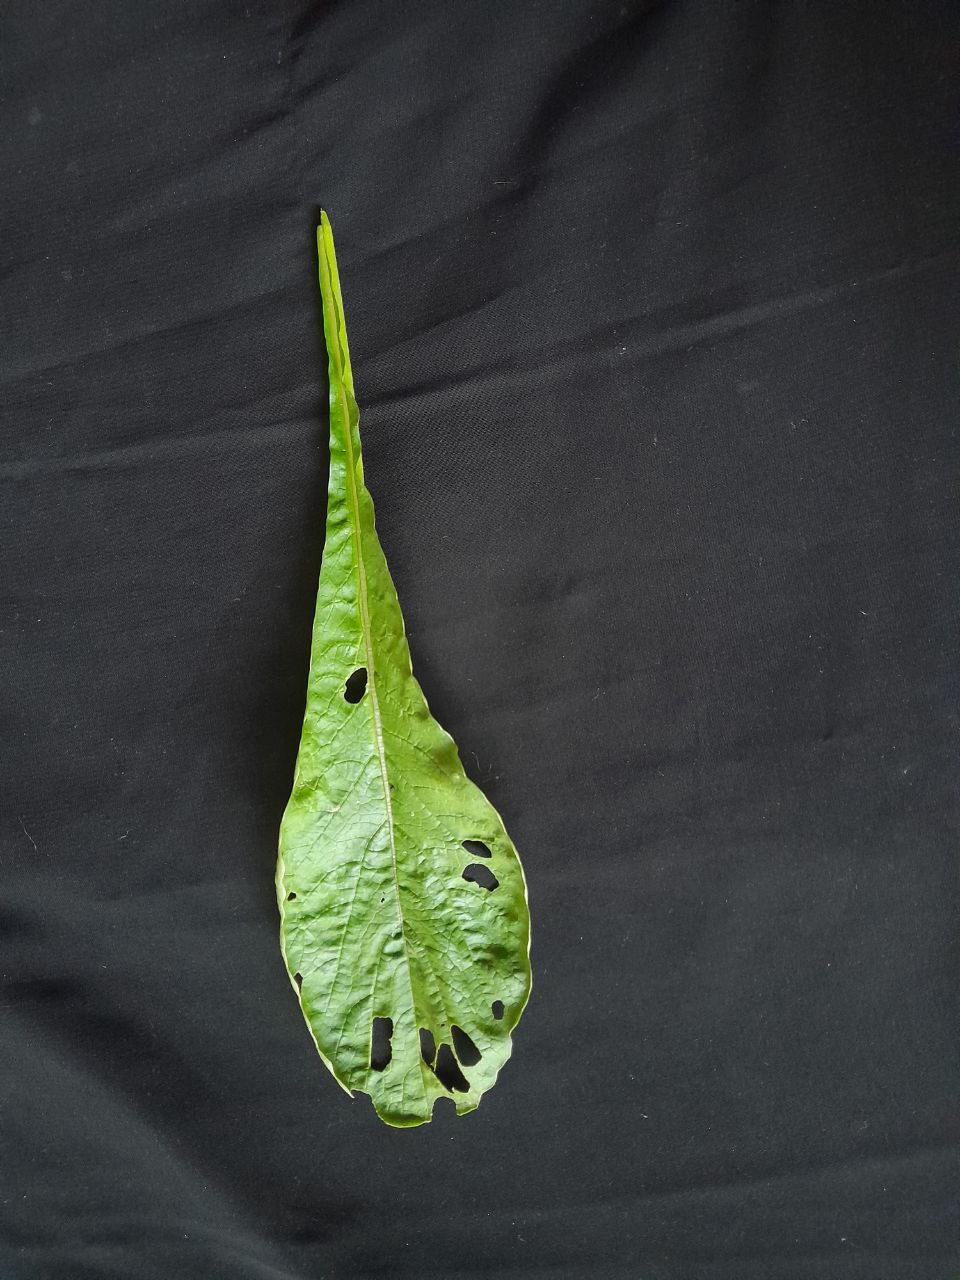
Label: flea beetle